Vestfold

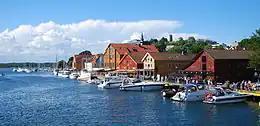
The harbor in Tønsberg

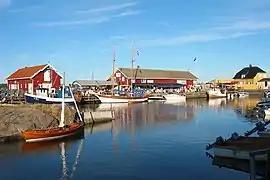
The pier in Nevlunghavn, the southernmost point in mainland Vestfold (excluding islands).

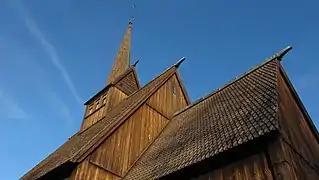
Høyjord Stave Church, Vestfold's only stave church. Its chancel dates to year 1100.

Summer tourism is an important industry in Vestfold, particularly in coastal communities such as Sandefjord, Tjøme and Stavern. Coastal cities also have large numbers of vacation homes. There were 534,724 hotel stays in 2015, where the purpose was vacationing for 236,895. Most international tourists were from the United Kingdom, Sweden, and Denmark. There were 781,459 stays at rental cabins or campgrounds in 2015. Consequentially, the population increases drastically during summer months in municipalities such as Sandefjord, Tjøme, and elsewhere. The population at Tjøme goes from 4,500 to around 50,000 each summer. The population of islands such as Tjøme often quadruple during summer, while summer communities as Stavern often sees a doubling or tripling. Tjøme Island is home to nearly as many vacation homes as residential homes.